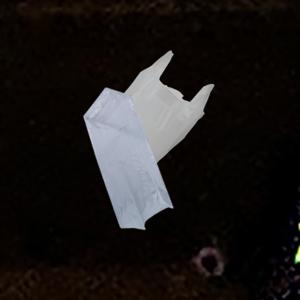
Label: plasticbags